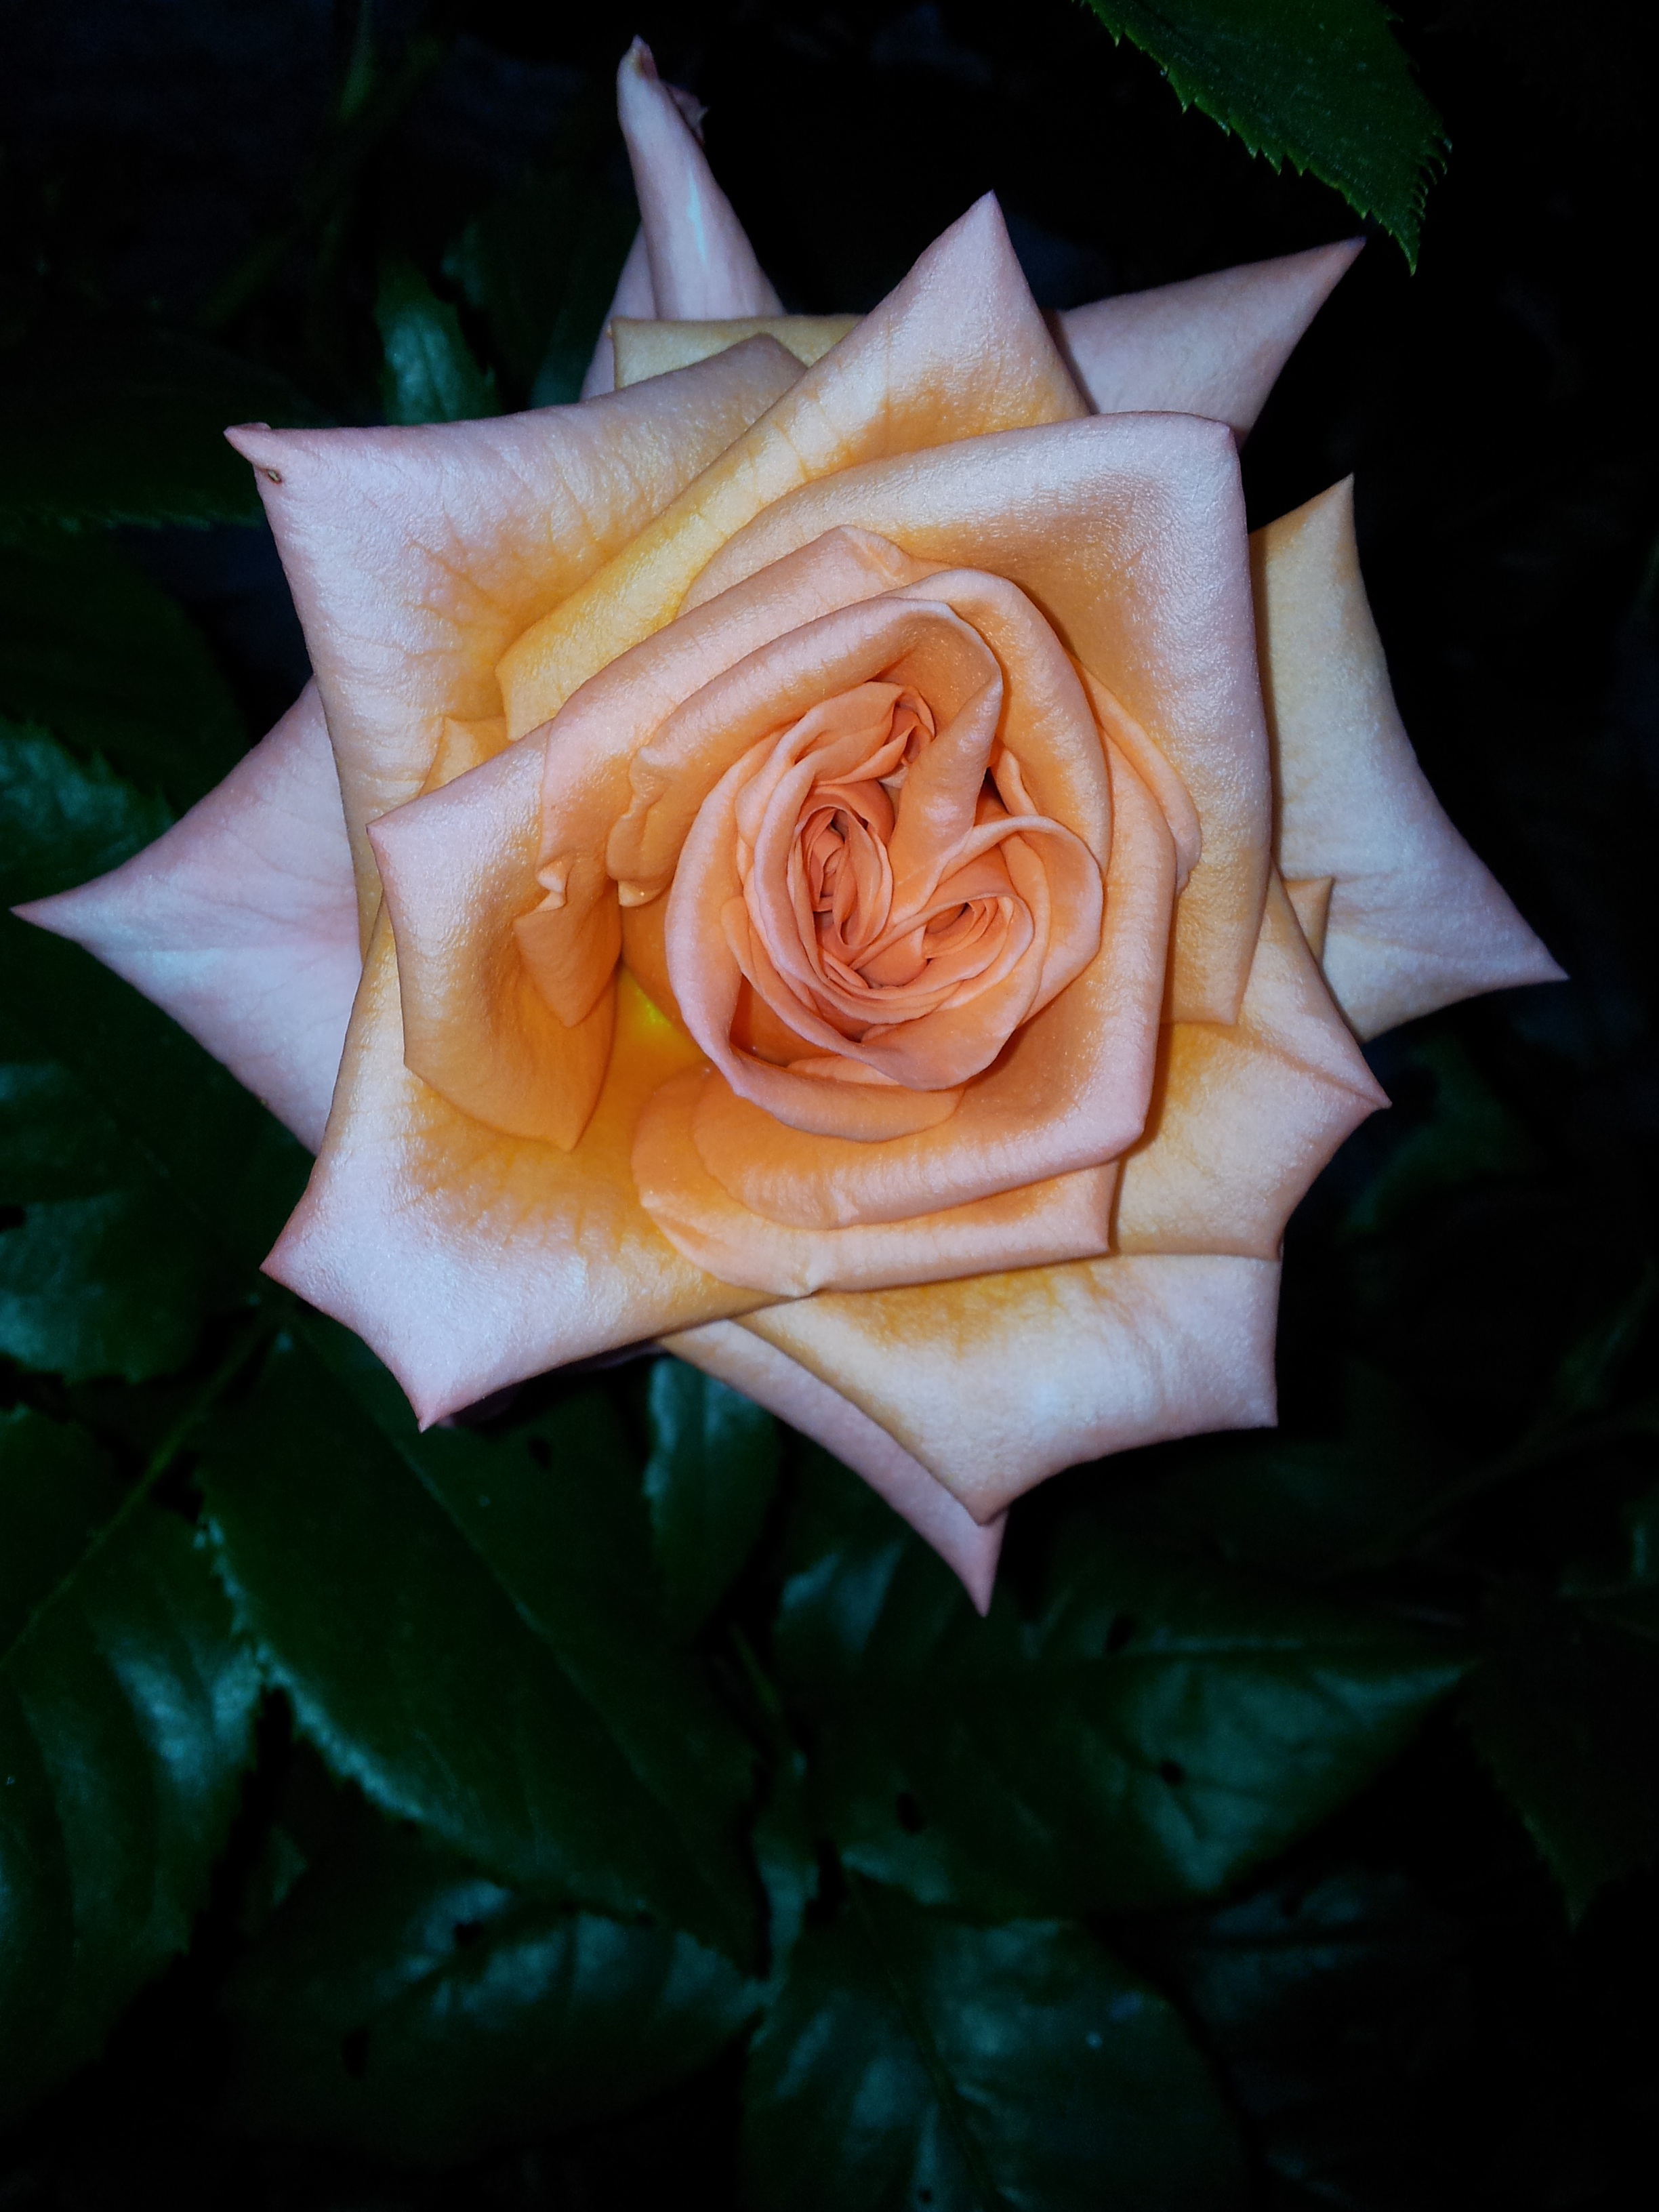
plant, flower, petal, rose, yellow, garden, flora, roses, rosa, macro photography, flowering plant, garden roses, rose family, plant stem, land plant, rose order